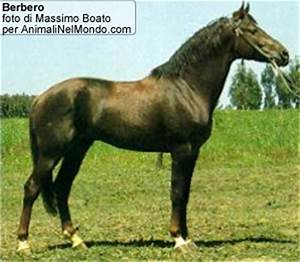
Label: cavallo